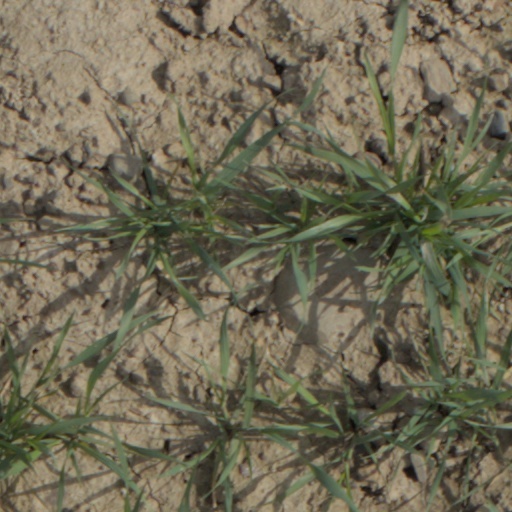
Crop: wheat